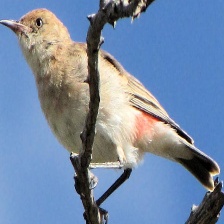
Species: CRIMSON CHAT
Scientific name: EPTHIANURA TRICOLOR